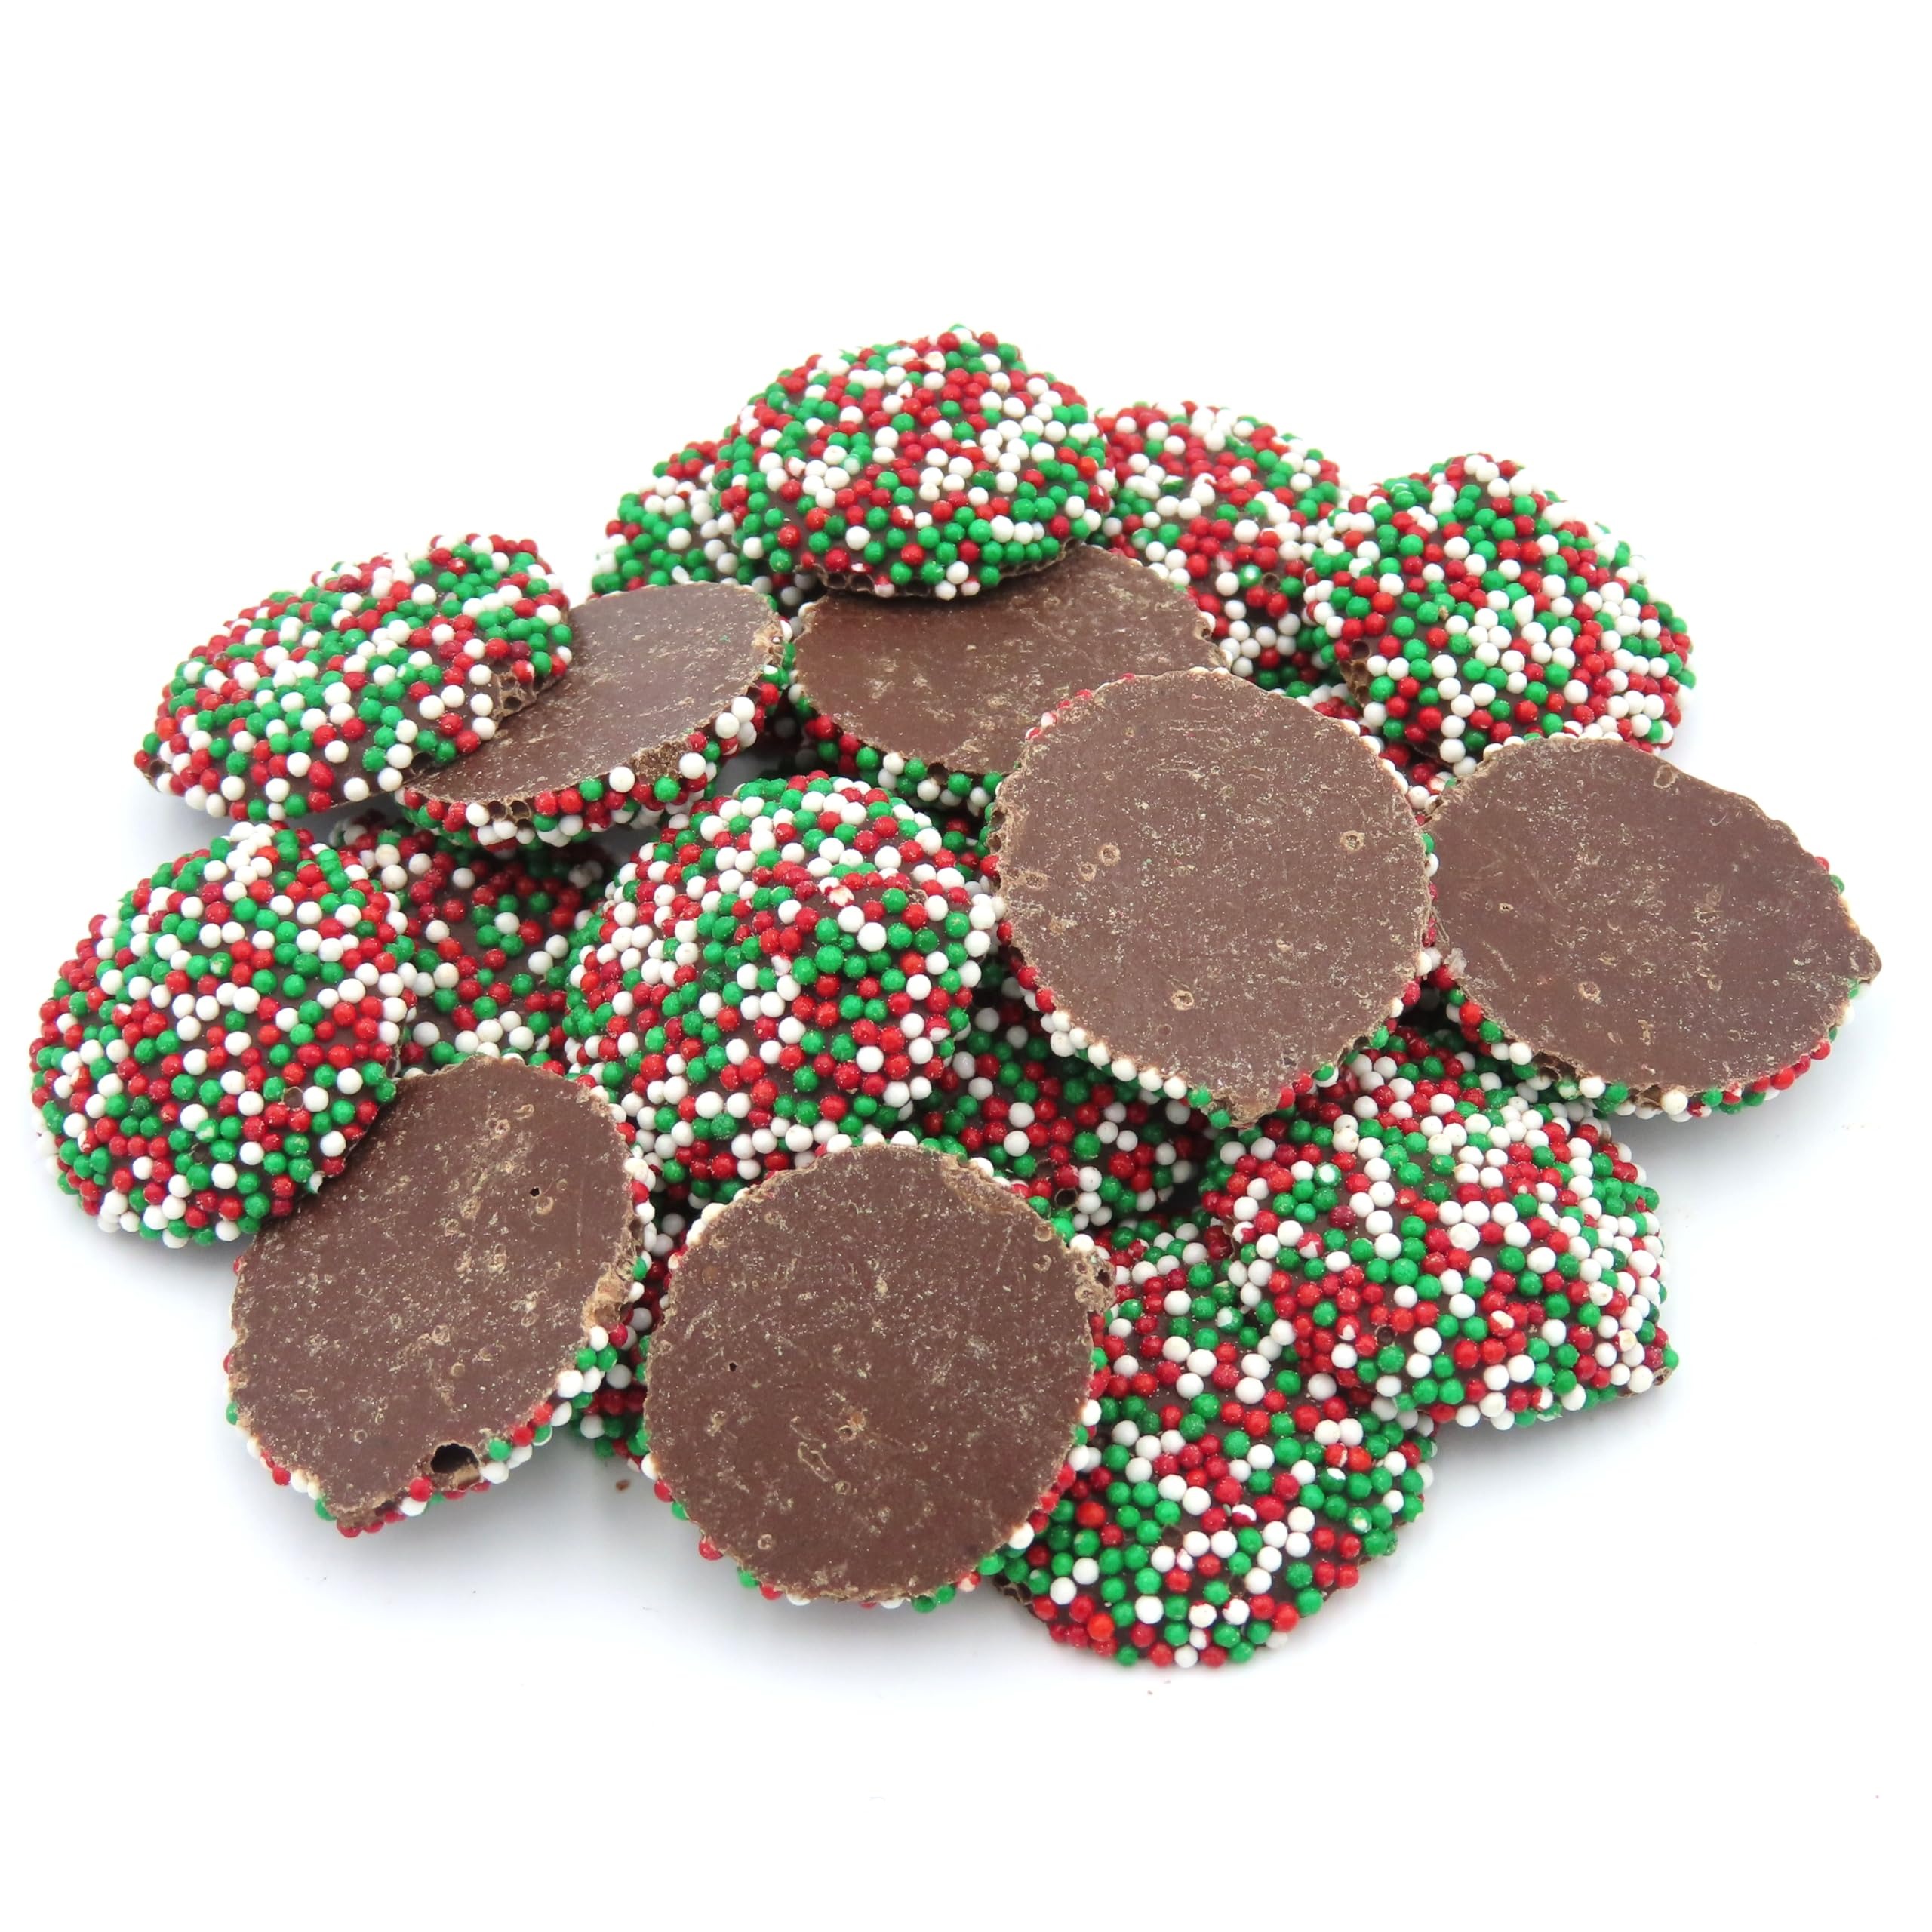
Item Name: Beulah's Christmas Nonpareils, 10 Pounds, 1200 Pieces of Candy
Bullet Point 1: White, Red and Green
Bullet Point 2: Sweet and Festive
Bullet Point 3: Chocolate Christmas Candy
Product Description: Chocolaty Mosaics: Imagine a canvas of velvety, semi-sweet chocolate adorned with edible, festive confetti. Our Christmas Nonpareils are a mosaic of flavor and texture—a crunchy masterpiece for your taste buds. You can buy these candies at Beulah’s Candyland.
Value: 160.0
Unit: Ounce

Price: 87.65